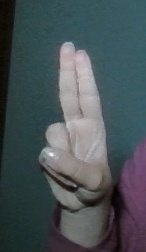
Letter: taa